S-VHS

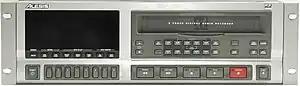
An Alesis ADAT XT 8-channel digital audio recorder

S-VHS video cassette recorders (VCRs) and cassette tapes are nearly identical in appearance and operation, and backward compatible with VHS. VHS VCRs cannot play back S-VHS recordings at all but can record onto an S-VHS tape in the basic VHS format. Newer VHS VCRs, depending upon their specification, offered a feature called "S-VHS quasi-playback" or "Super Quasi-Play Back", abbreviated to SQPB. SQPB lets basic VHS players view (but not record) S-VHS recordings, though reduced to the lesser VHS quality. This feature is useful for viewing S-VHS camcorder recordings that use either the full-size S-VHS cassette or the smaller S-VHS-C cassette.